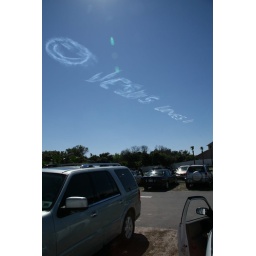
I watch ths very talented pilot do this sky writing near the beach in Daytona.